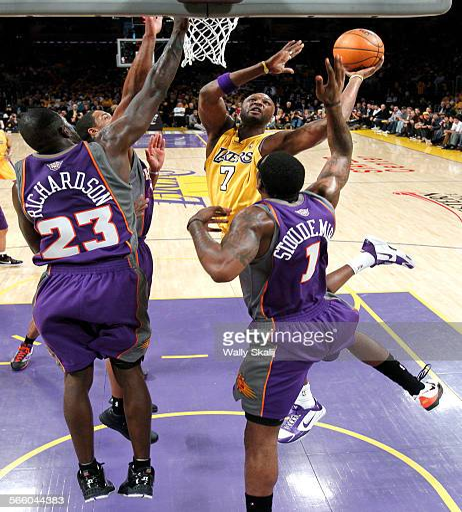
celebrity makes a basket over basketball shooting guard and actor in game of the finals monday